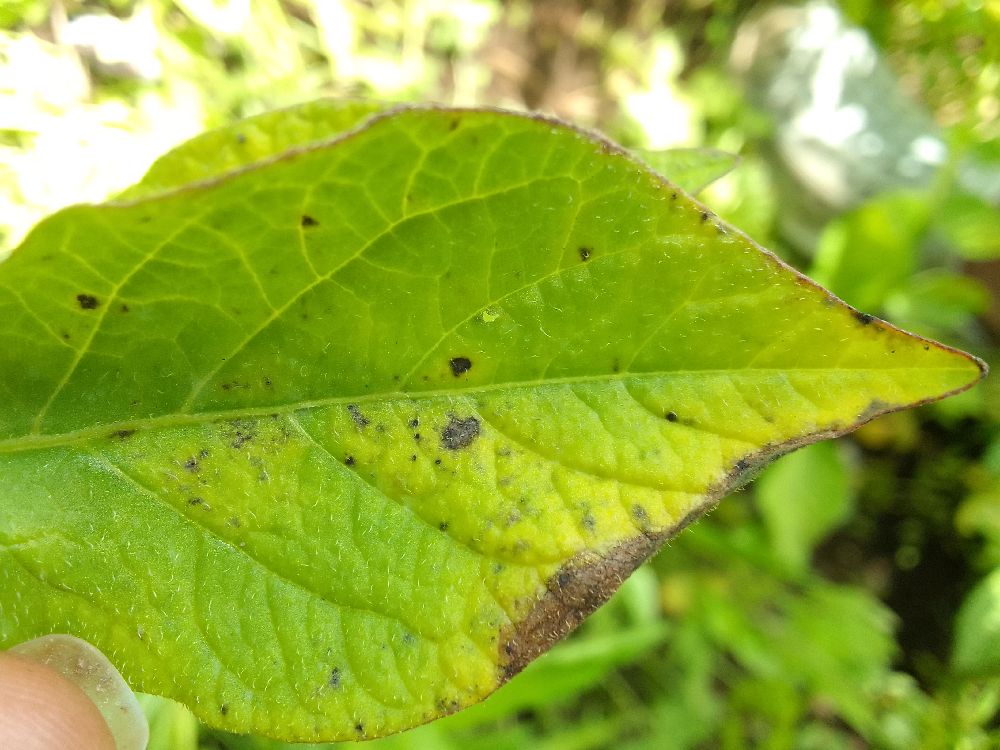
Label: Early blight